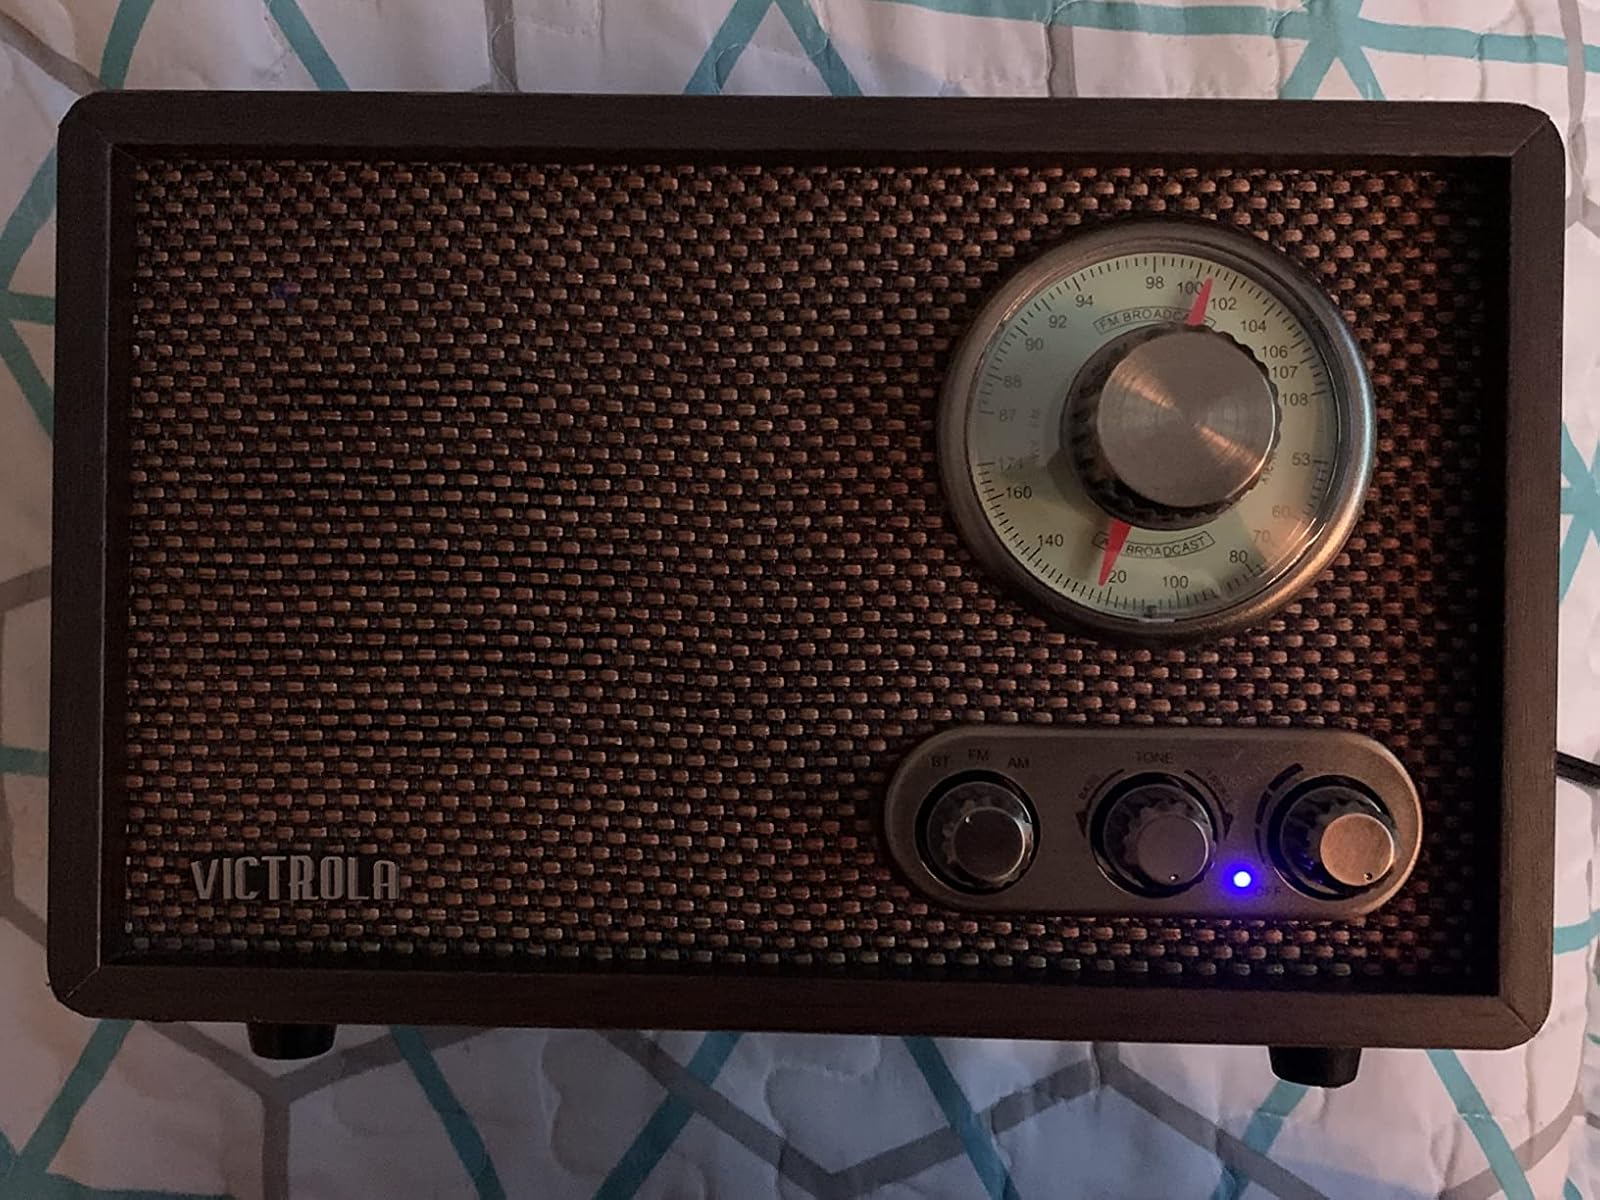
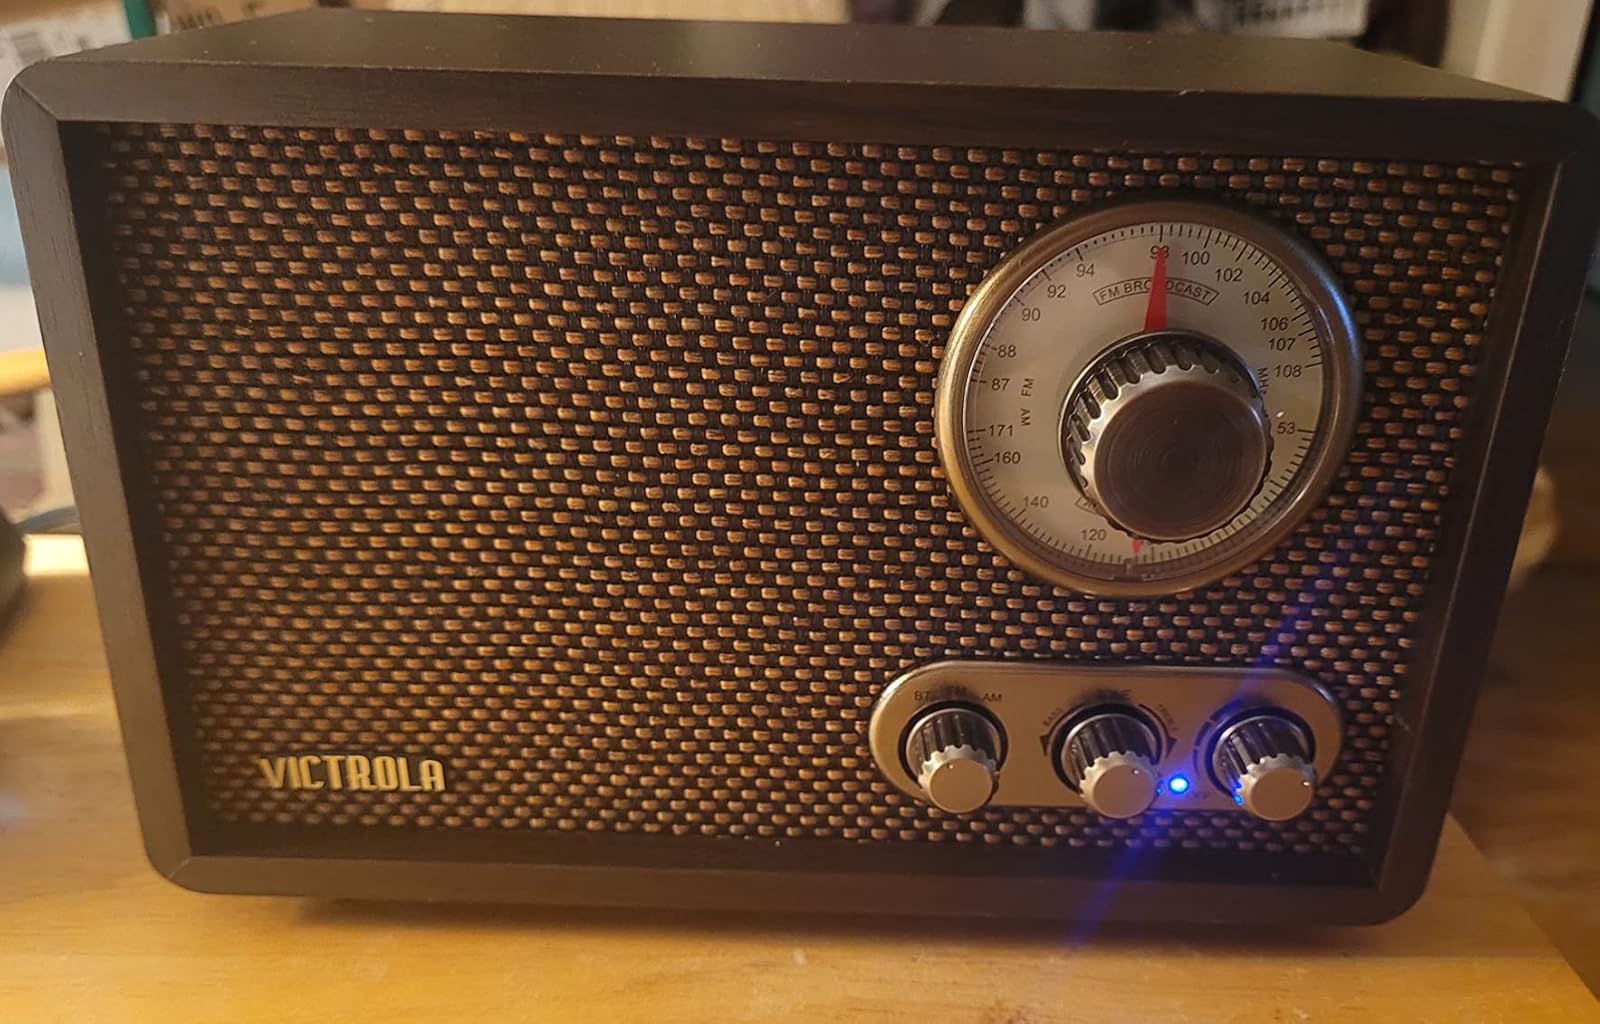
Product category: radio
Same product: yes